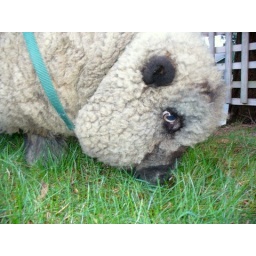
... finds some great grass right in the neighbour's septic field !